Chanda Dancy

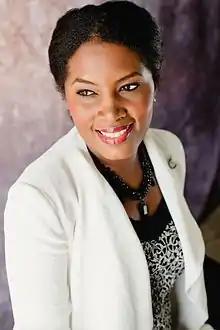
Dancy in 2014

Chanda Yvette Dancy (born November 14, 1978) is an American film composer, violinist, keyboardist and singer.